Crusades

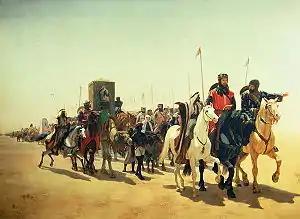
Richard the Lionheart on his way to Jerusalem, James William Glass (1850)

In April 1118, Baldwin I died of illness while raiding in Egypt. His cousin, Baldwin of Edessa, was unanimously elected his successor. In June 1119, Ilghazi, now emir of Aleppo, attacked Antioch with more than 10,000 men. Roger of Salerno's army of 700 knights, 3,000 foot soldiers and a corps of Turcopoles was defeated at the battle of Ager Sanguinis, or "field of blood". Roger was among the many killed. Baldwin II's counter-attack forced the offensive's end, after an inconclusive second battle of Tell Danith.